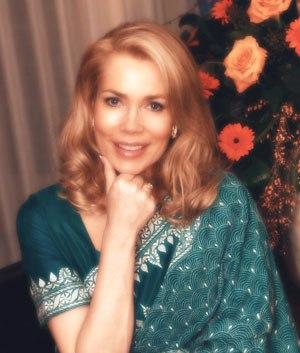
Gabriele Inaara Begum Aga Khan, la bégum Inaara Aga Khan ou princesse Inaara Aga Khan, est une juriste de formation, née le 1ᵉʳ avril 1963 à Francfort-sur-le-Main, en Allemagne.